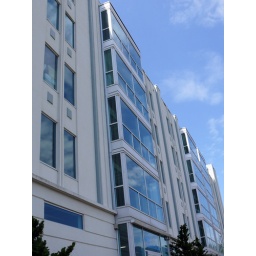
The sky reflects nicely in these windows of the Waucoma Building in Hood River, Oregon.